Fireboats of Chicago

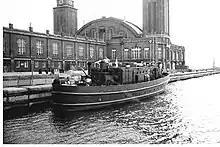
Joseph Medill Fireboat 1967

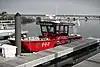
In 1908 the City of Chicago operated a fleet of large steam-powered fireboats, but by the end of the 20th Century they had largely been replaced by smaller, faster, less powerful vessels.

As an important port city, Chicago has operated dedicated fireboats since 1877.